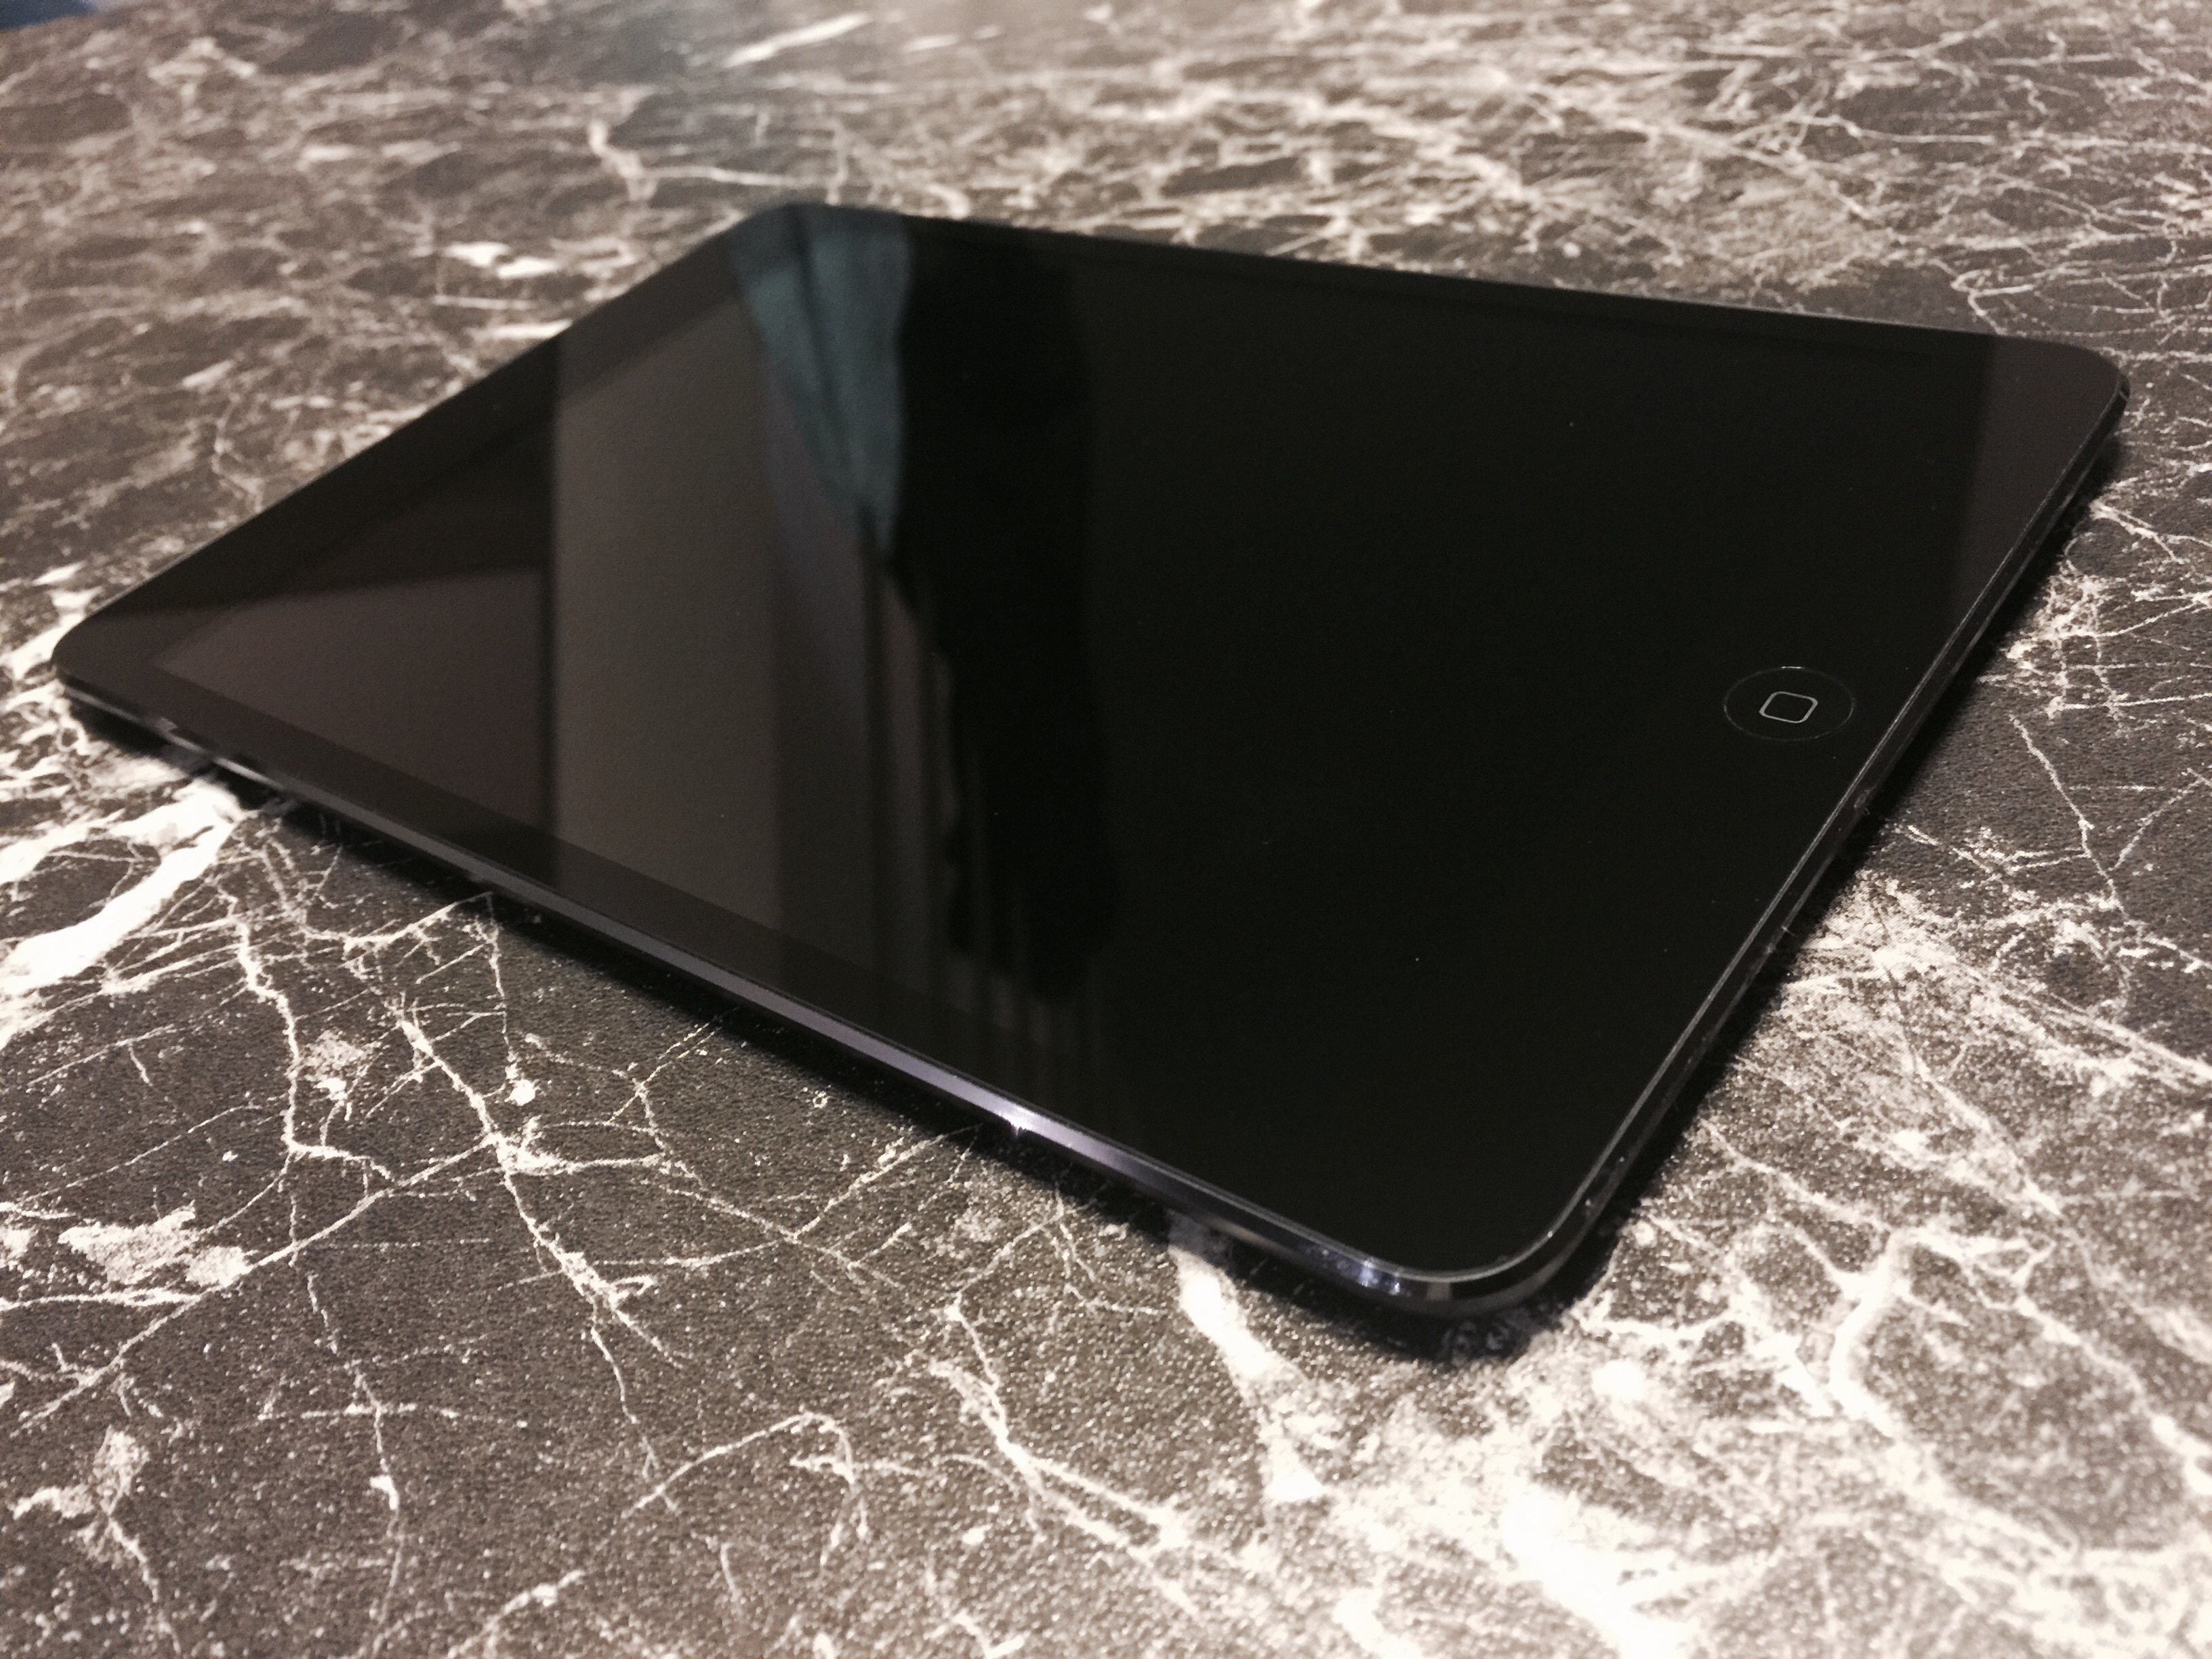
laptop, apple, table, ipad, technology, gadget, black, furniture, rectangle, multimedia, ios, netbook